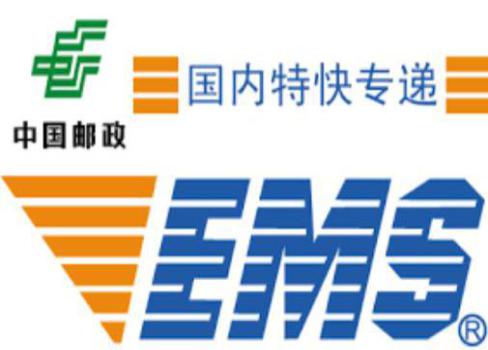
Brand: china post group corporation
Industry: Others